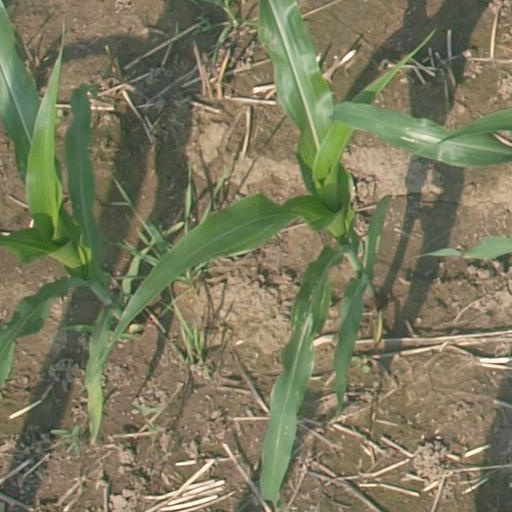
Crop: maize; corn